Holy Infant of Good Health

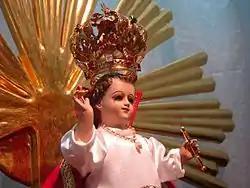

The Holy Infant of Good Health ("Santo Niño de la Salud") is a statue of the Christ Child regarded by many to be miraculous, which was found in 1939, in Morelia, Michoacán State, Mexico. The statue is eleven inches tall. A number of healings have been attributed to the Child Jesus through veneration of this image.